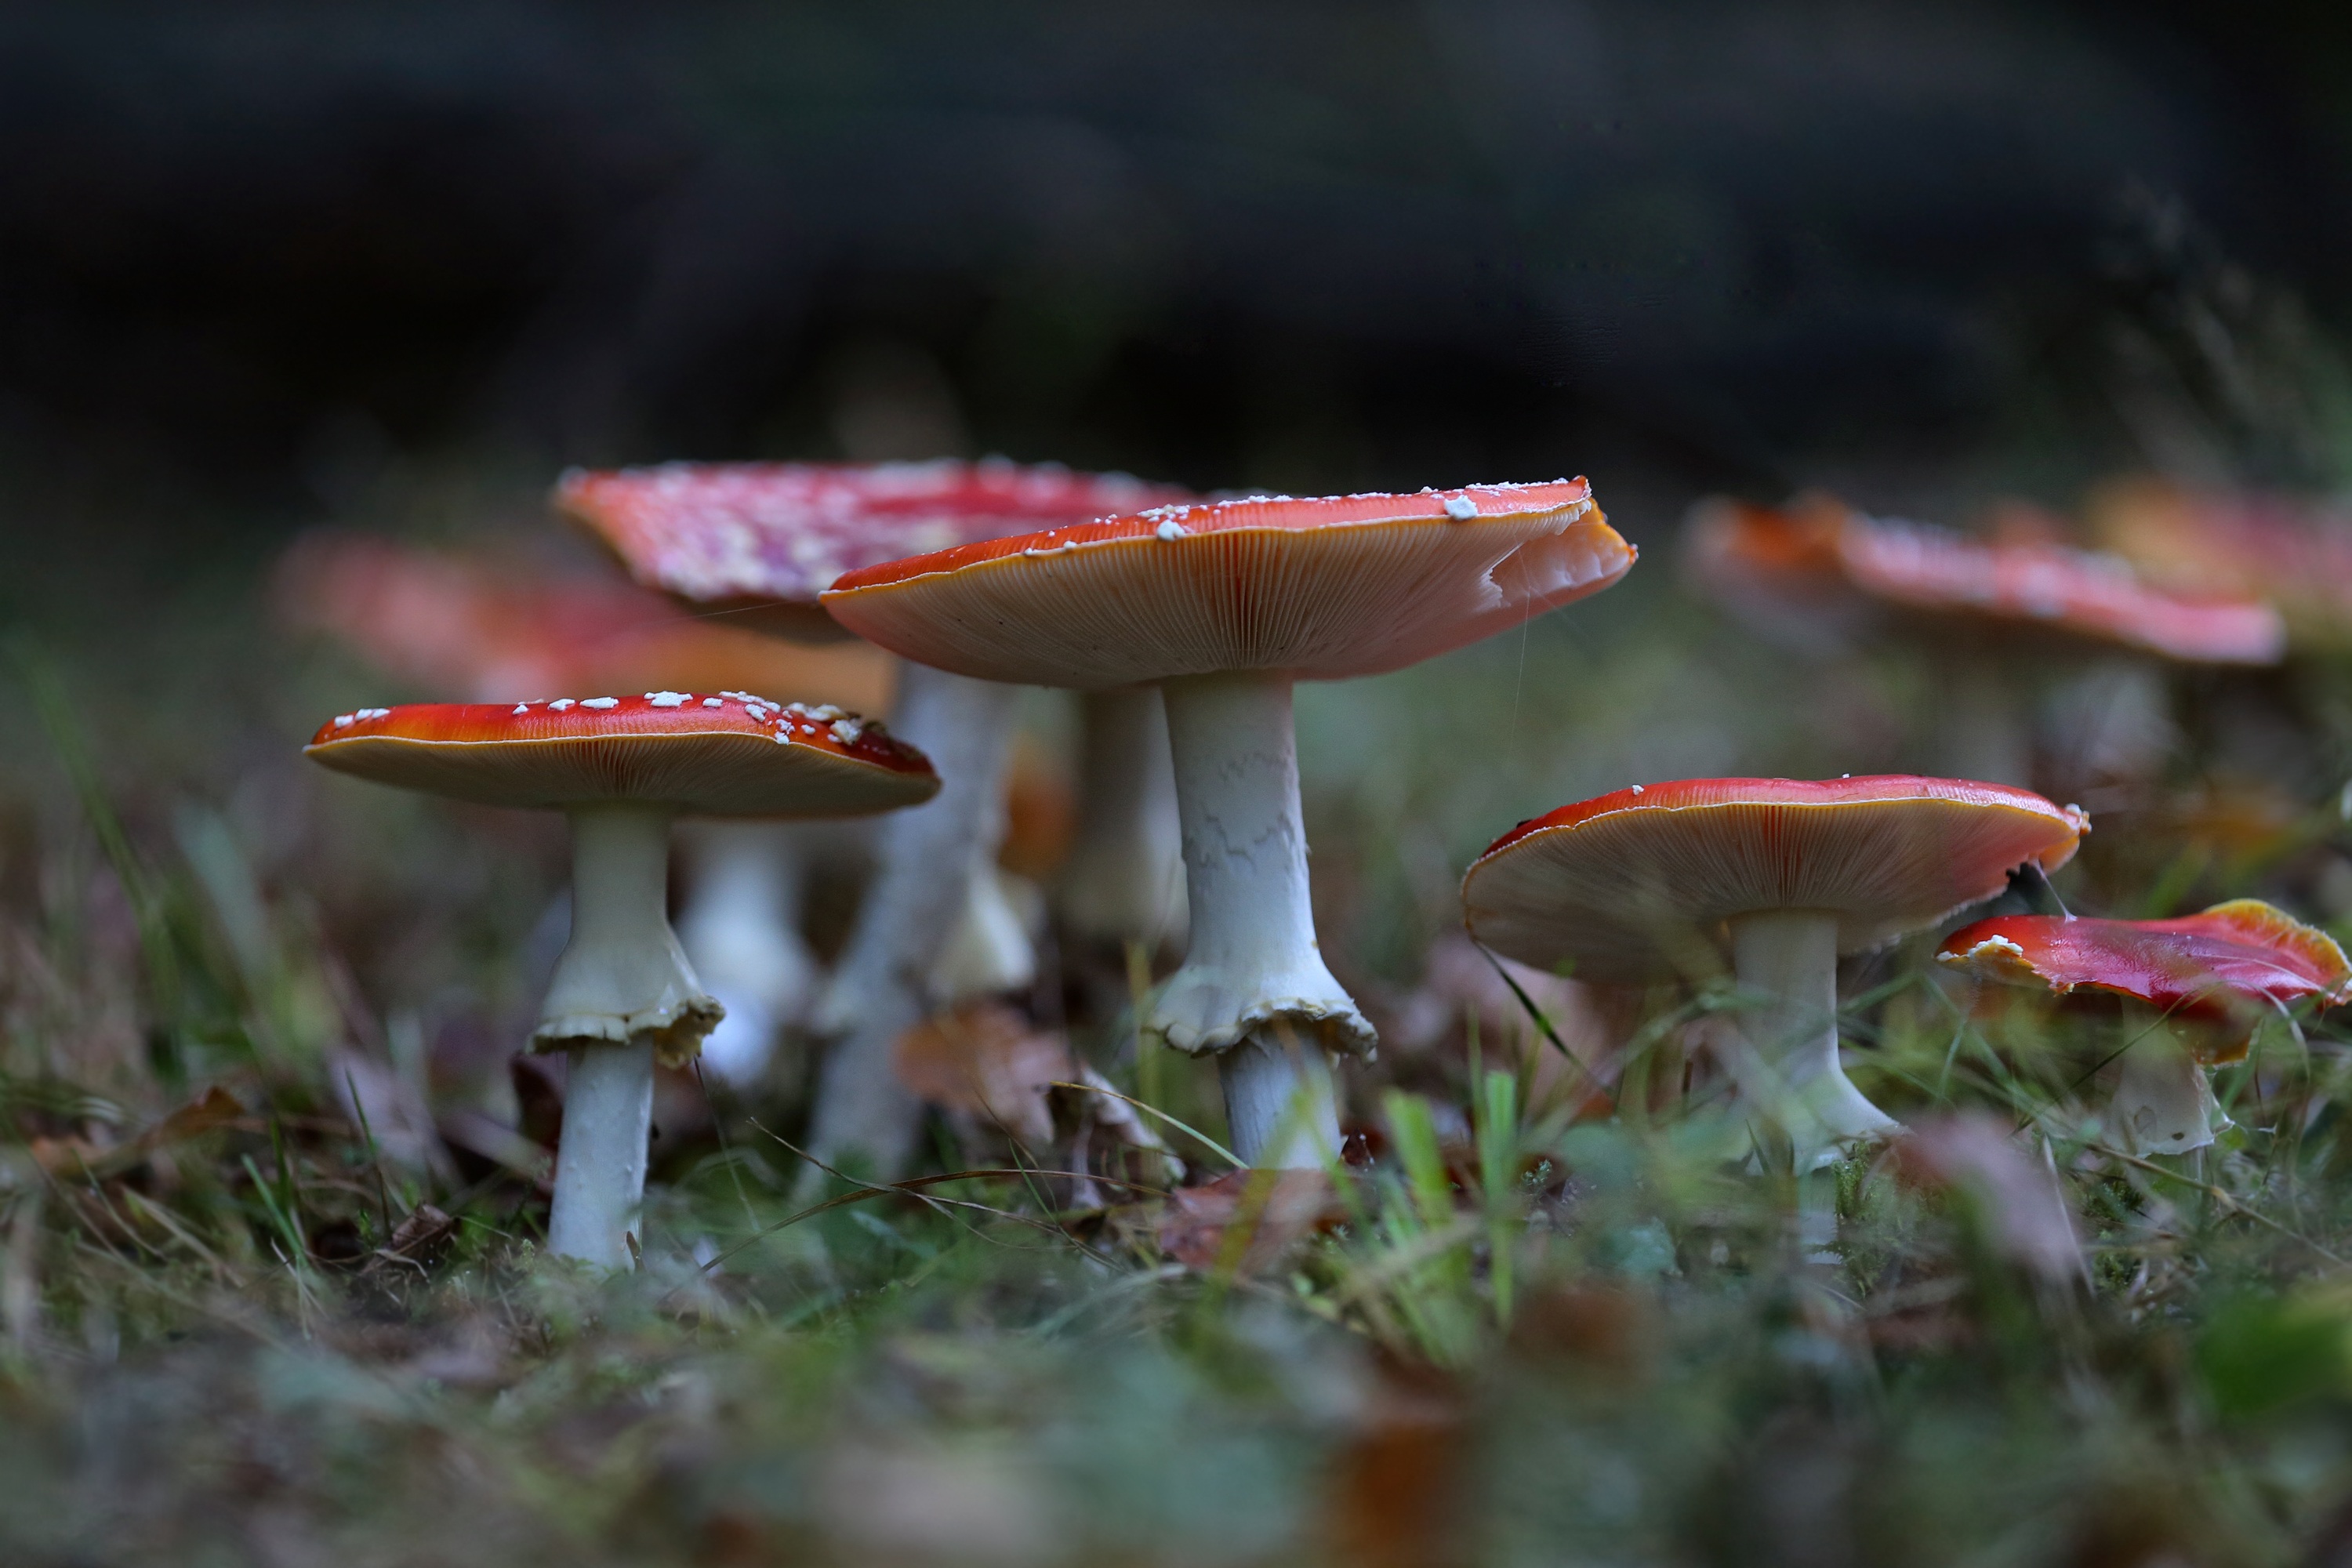
nature, forest, leaf, red, macro, autumn, mushroom, close, forest floor, fungus, mushrooms, toxic, agaric, red fly agaric mushroom, macro photography, matryoshka, oyster mushroom, moss fliegenpilz, edible mushroom, medicinal mushroom, agaricomycetes, agaricaceae